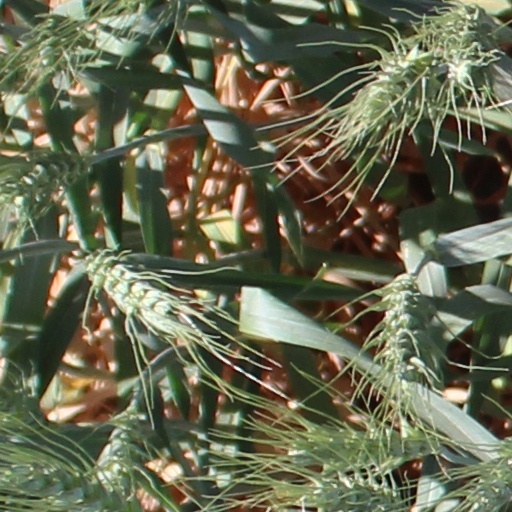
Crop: wheat